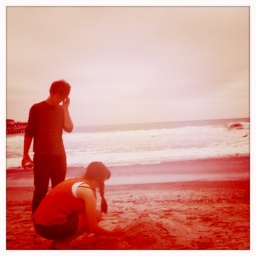
I think they are building a sand castle in this picture.